Show Me the Ghost

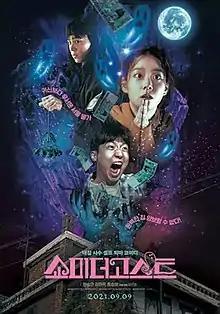
Official release poster

Show Me the Ghost is a 2021 South Korean comedy horror film, written and directed by Kim Eun-kyoung and starring Han Seung-yeon, Kim Hyun-mok and Hong Seung-bum. The film depicts the story of two job seeking best friends Ho-du and Yeji, whose dreams and hopes have been ruined. It was premiered at 25th Bucheon International Fantastic Film Festival on July 10 and was theatrically released on September 9, 2021.